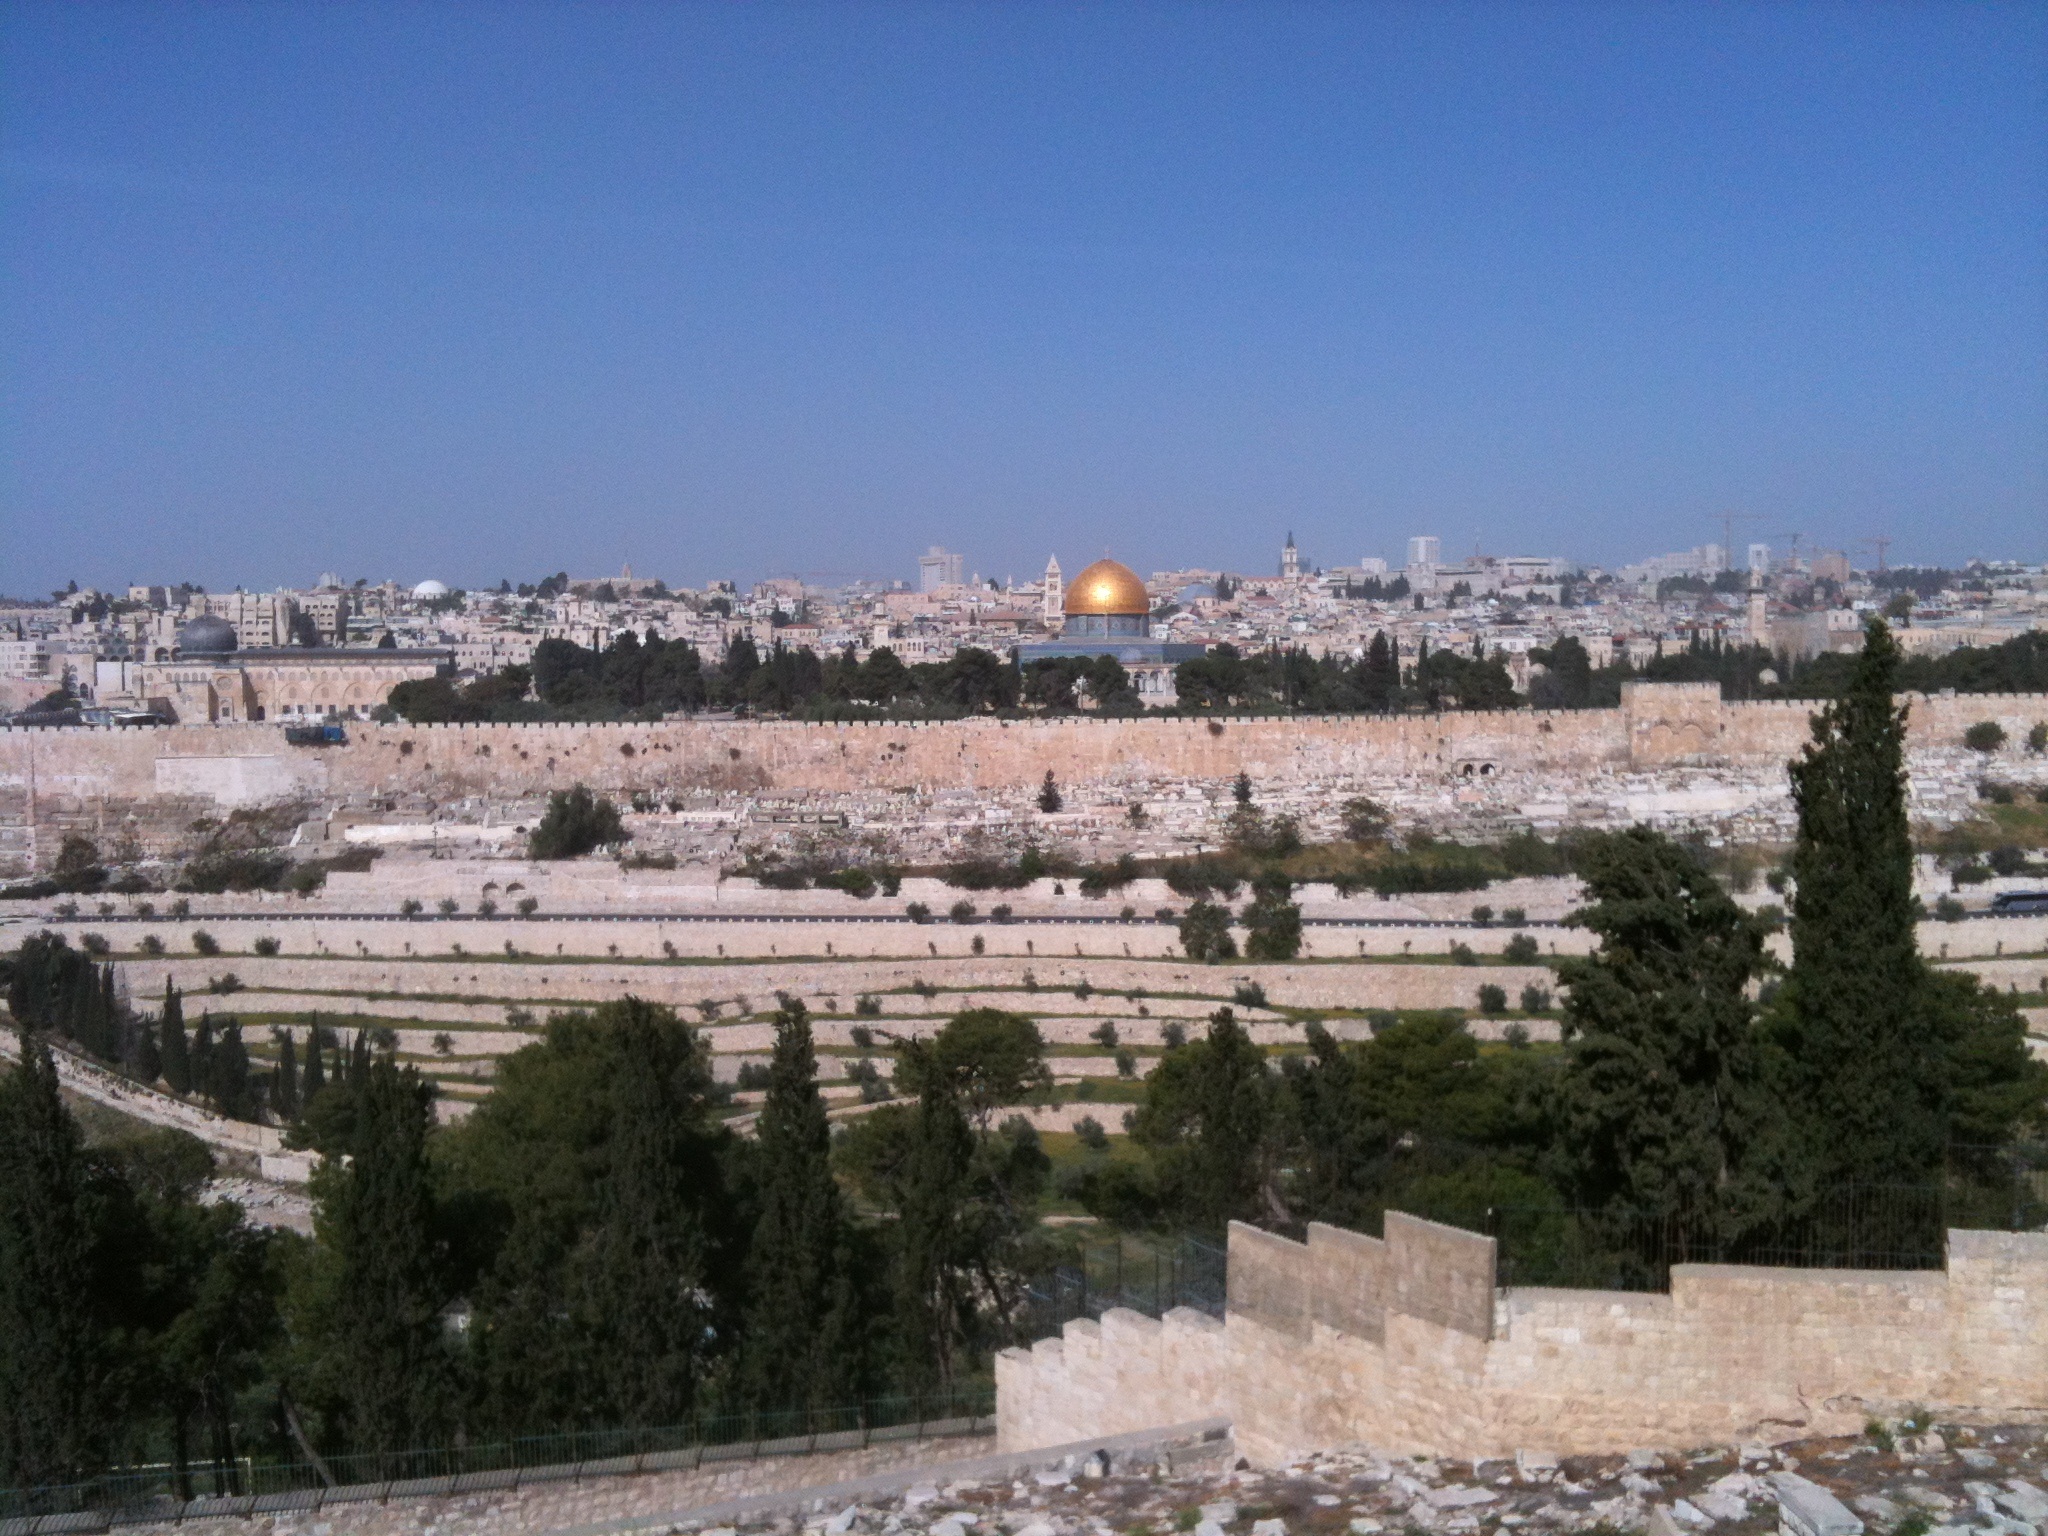
structure, town, palace, panorama, travel, landmark, old town, jerusalem, israel, dome of the rock, golden dome, temple mount, ancient history, sport venue, main sanctuary